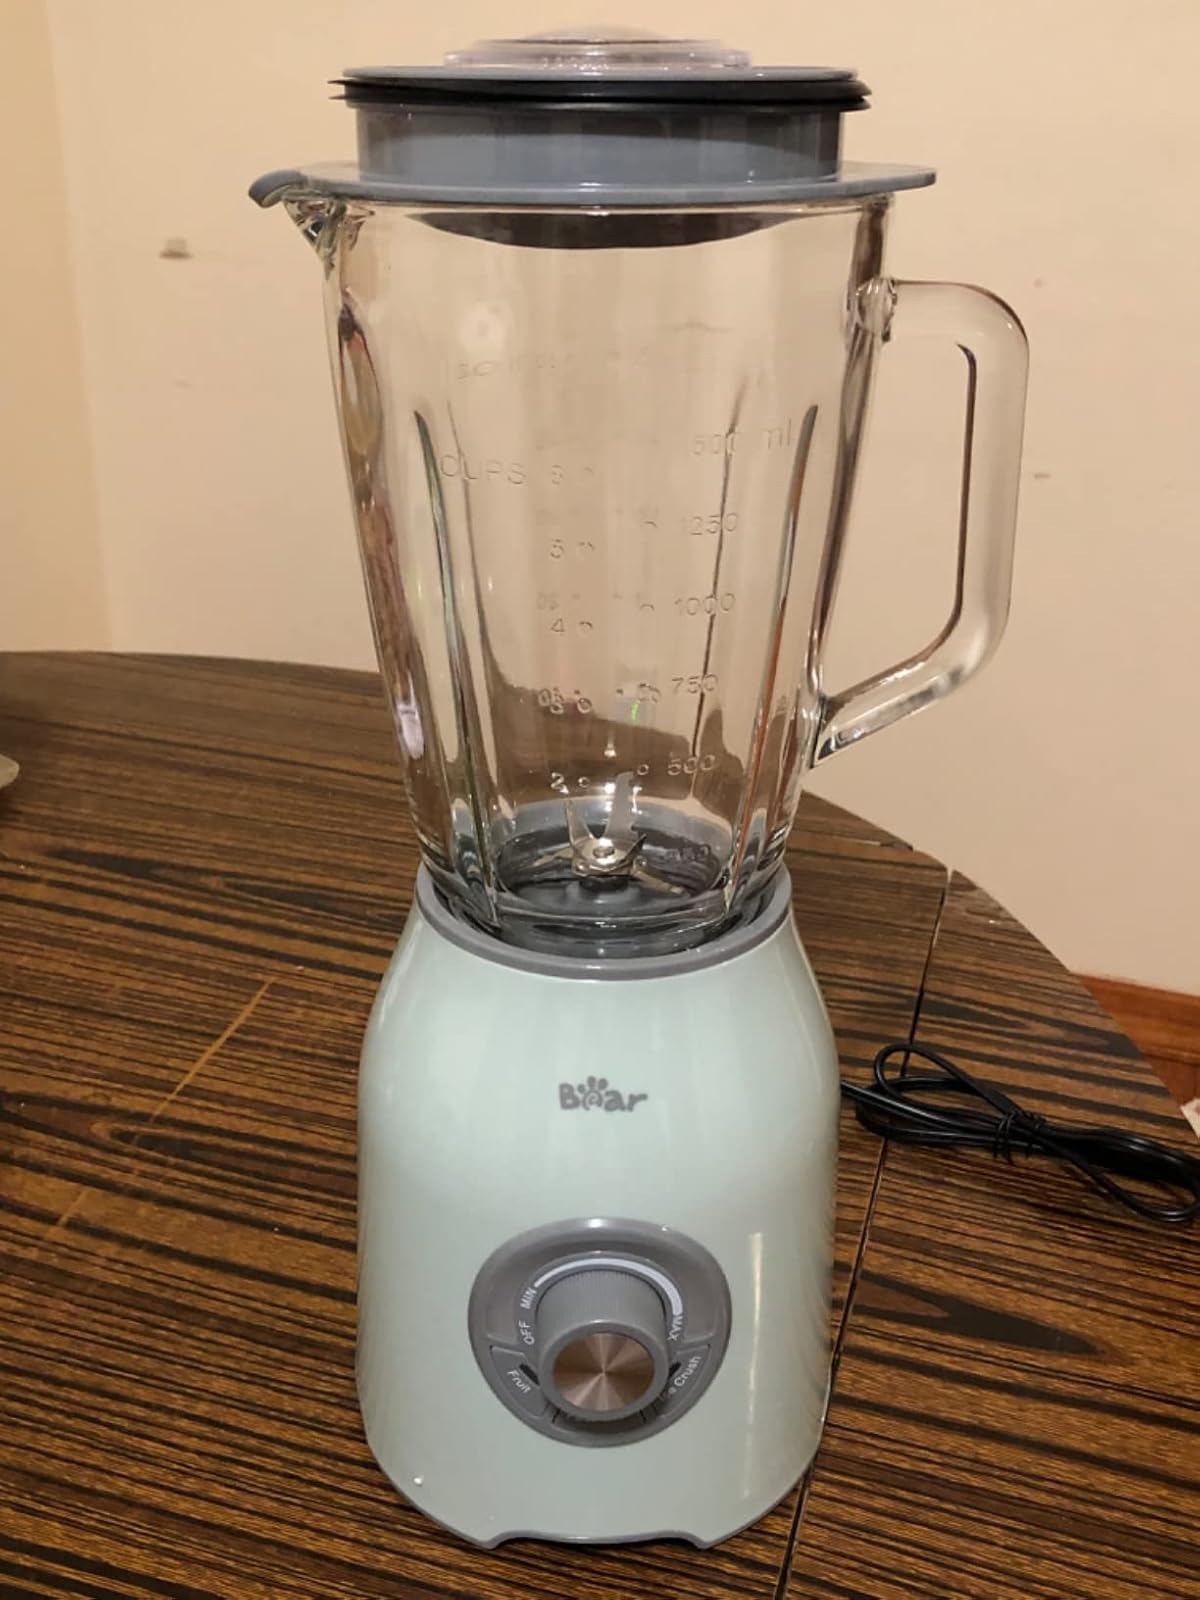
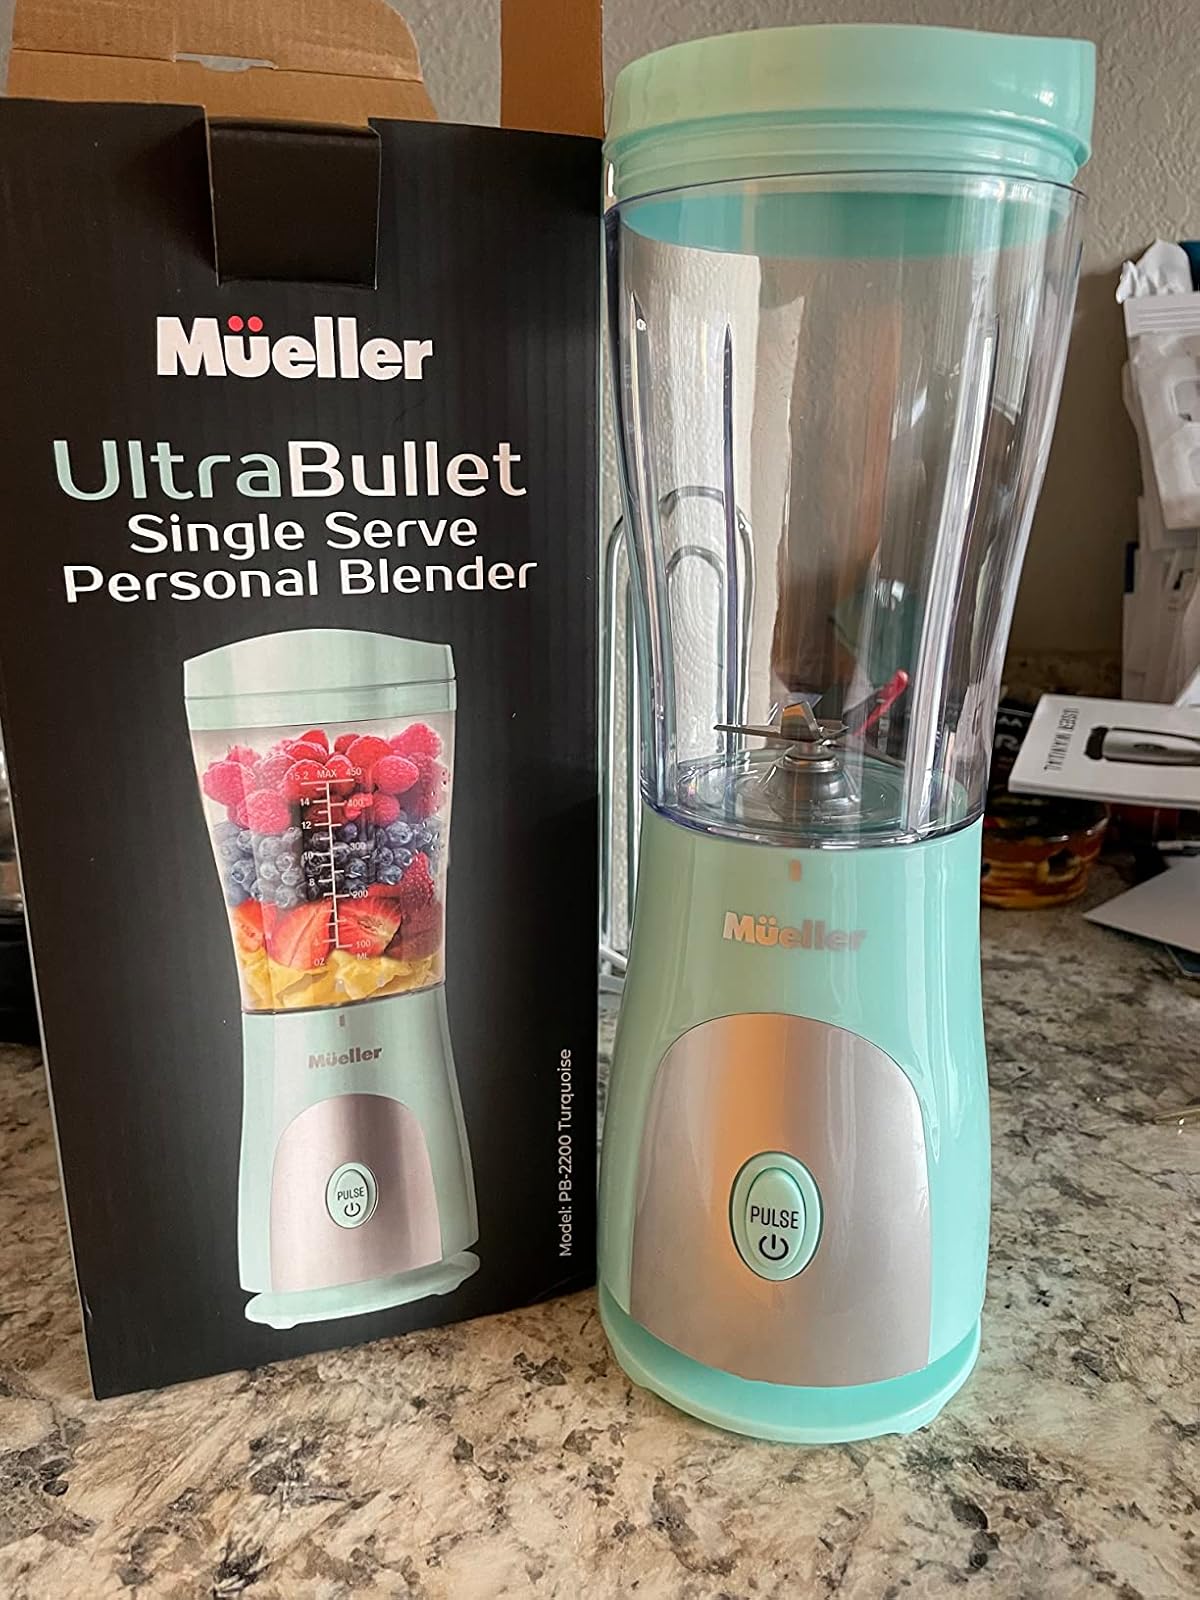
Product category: items_blender
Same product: no